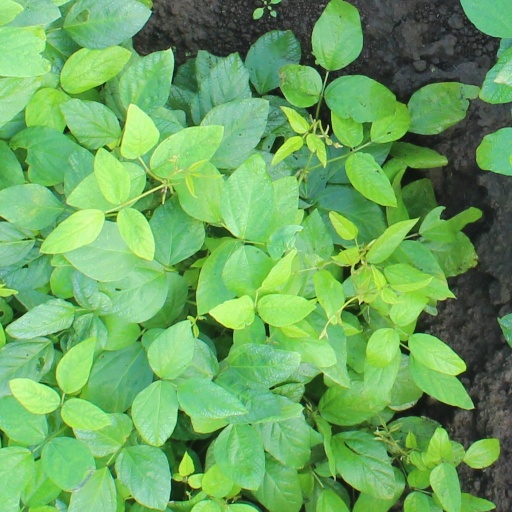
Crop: soybean